Madame Tussauds Amsterdam

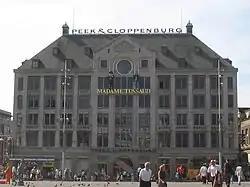
The front façade of Madame Tussauds Amsterdam

Madame Tussauds Amsterdam is a wax museum situated in Amsterdam, the capital city of the Netherlands. It is located in the centre of the city on Dam Square, near the Royal Palace of Amsterdam. Founded in 1970, it was the first Madame Tussauds that was opened in mainland Europe as well as being the first foreign branch of the British institution. The collection of Madame Tussauds Amsterdam consists of a collection of wax figures of famous celebrities in different categories such as the Golden Age of Dutch history, music, sport and film.